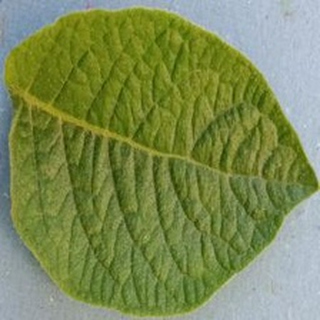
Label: healthy_potato